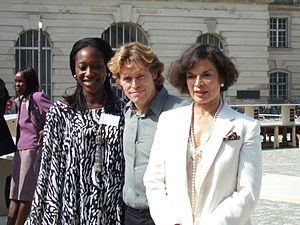
Willem Dafoe / Karriere / 1990'erne
Hafsat Abiola, Willem Dafoe og Bianca Jagger ved dropping knowledge's Table of Free Voices ved Bebelplatz i Berlin. September 2006
William J. "Willem" Dafoe er en amerikansk film- og teaterskuespiller og stiftende medlem af den eksperimentale teatergruppe The Wooster Group. Han er bedst kendt for sine roller i To Live and Die in L.A., Platoon, The Last Temptation of Christ, Shadow of the Vampire, Mississippi Burning, The Boondock Saints, og Spider-Man-filmene.